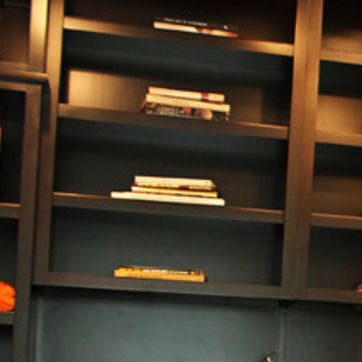
Material: paper